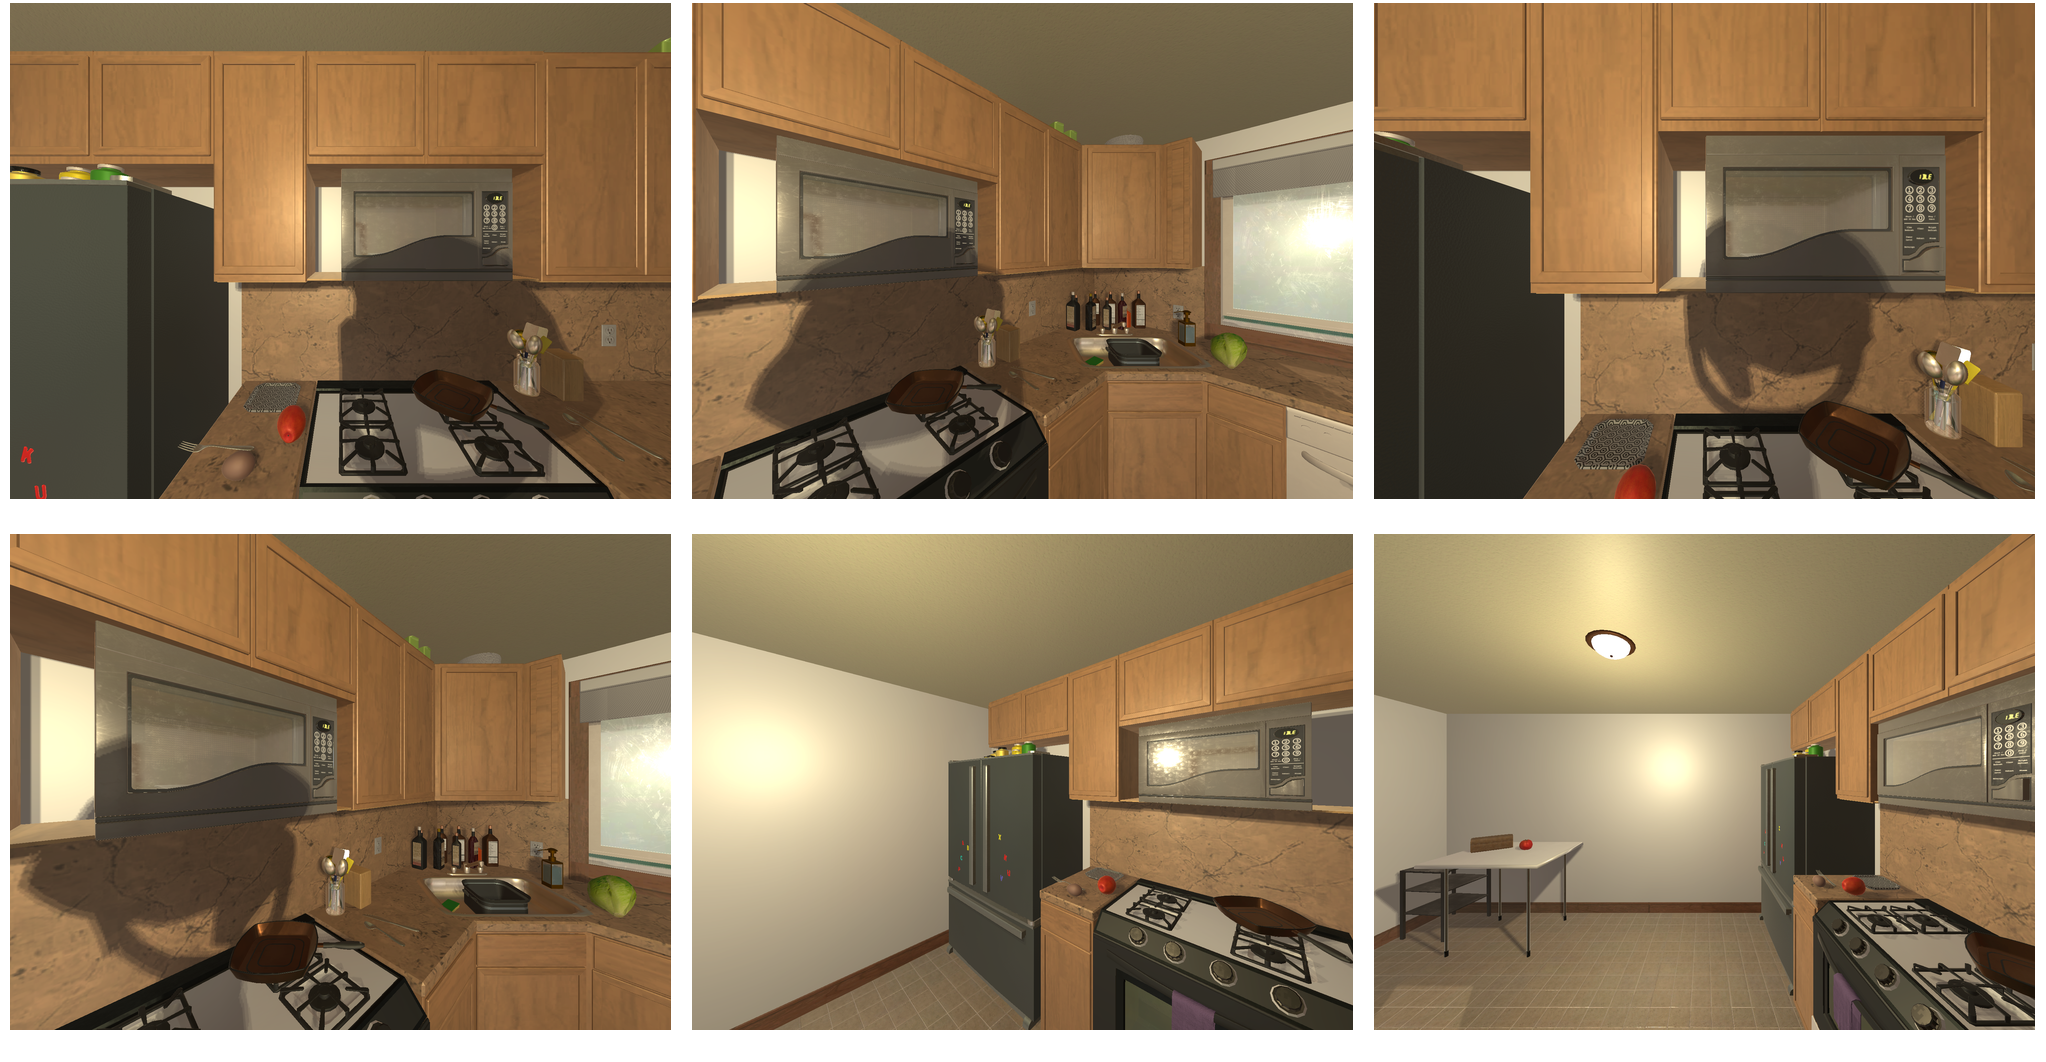Task instruction: Set the microwave oven heating time.
Answer: {"task_instruction": "Set the microwave oven heating time.", "nodes": ["button", "microwave oven"], "edges": [{"functional_relationship": "adjust", "object1": "button", "object2": "microwave oven", "spatial_relations": ["right_of", "close"], "is_touching": true}], "action_type": "press", "function_type": "device_control"}